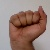
The image shows a hand gesture representing the letter 'A' in Indian Sign Language.